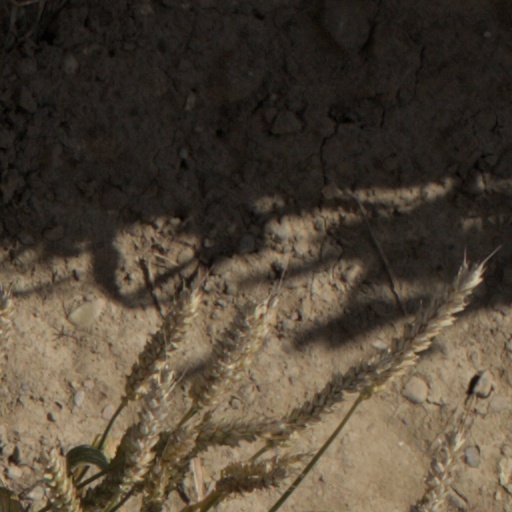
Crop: wheat